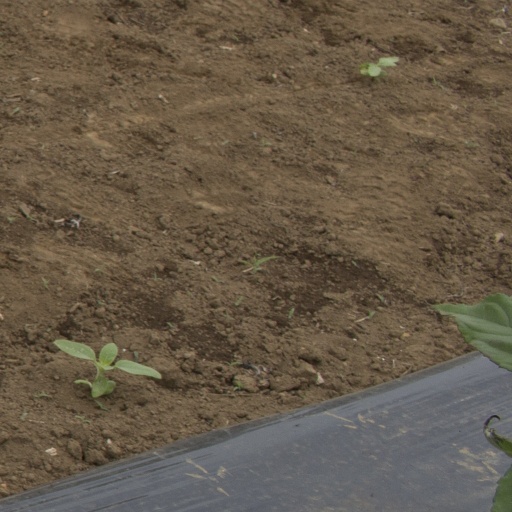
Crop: Jerusalem artichoke